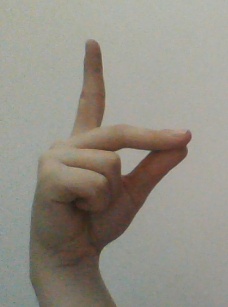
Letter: ta